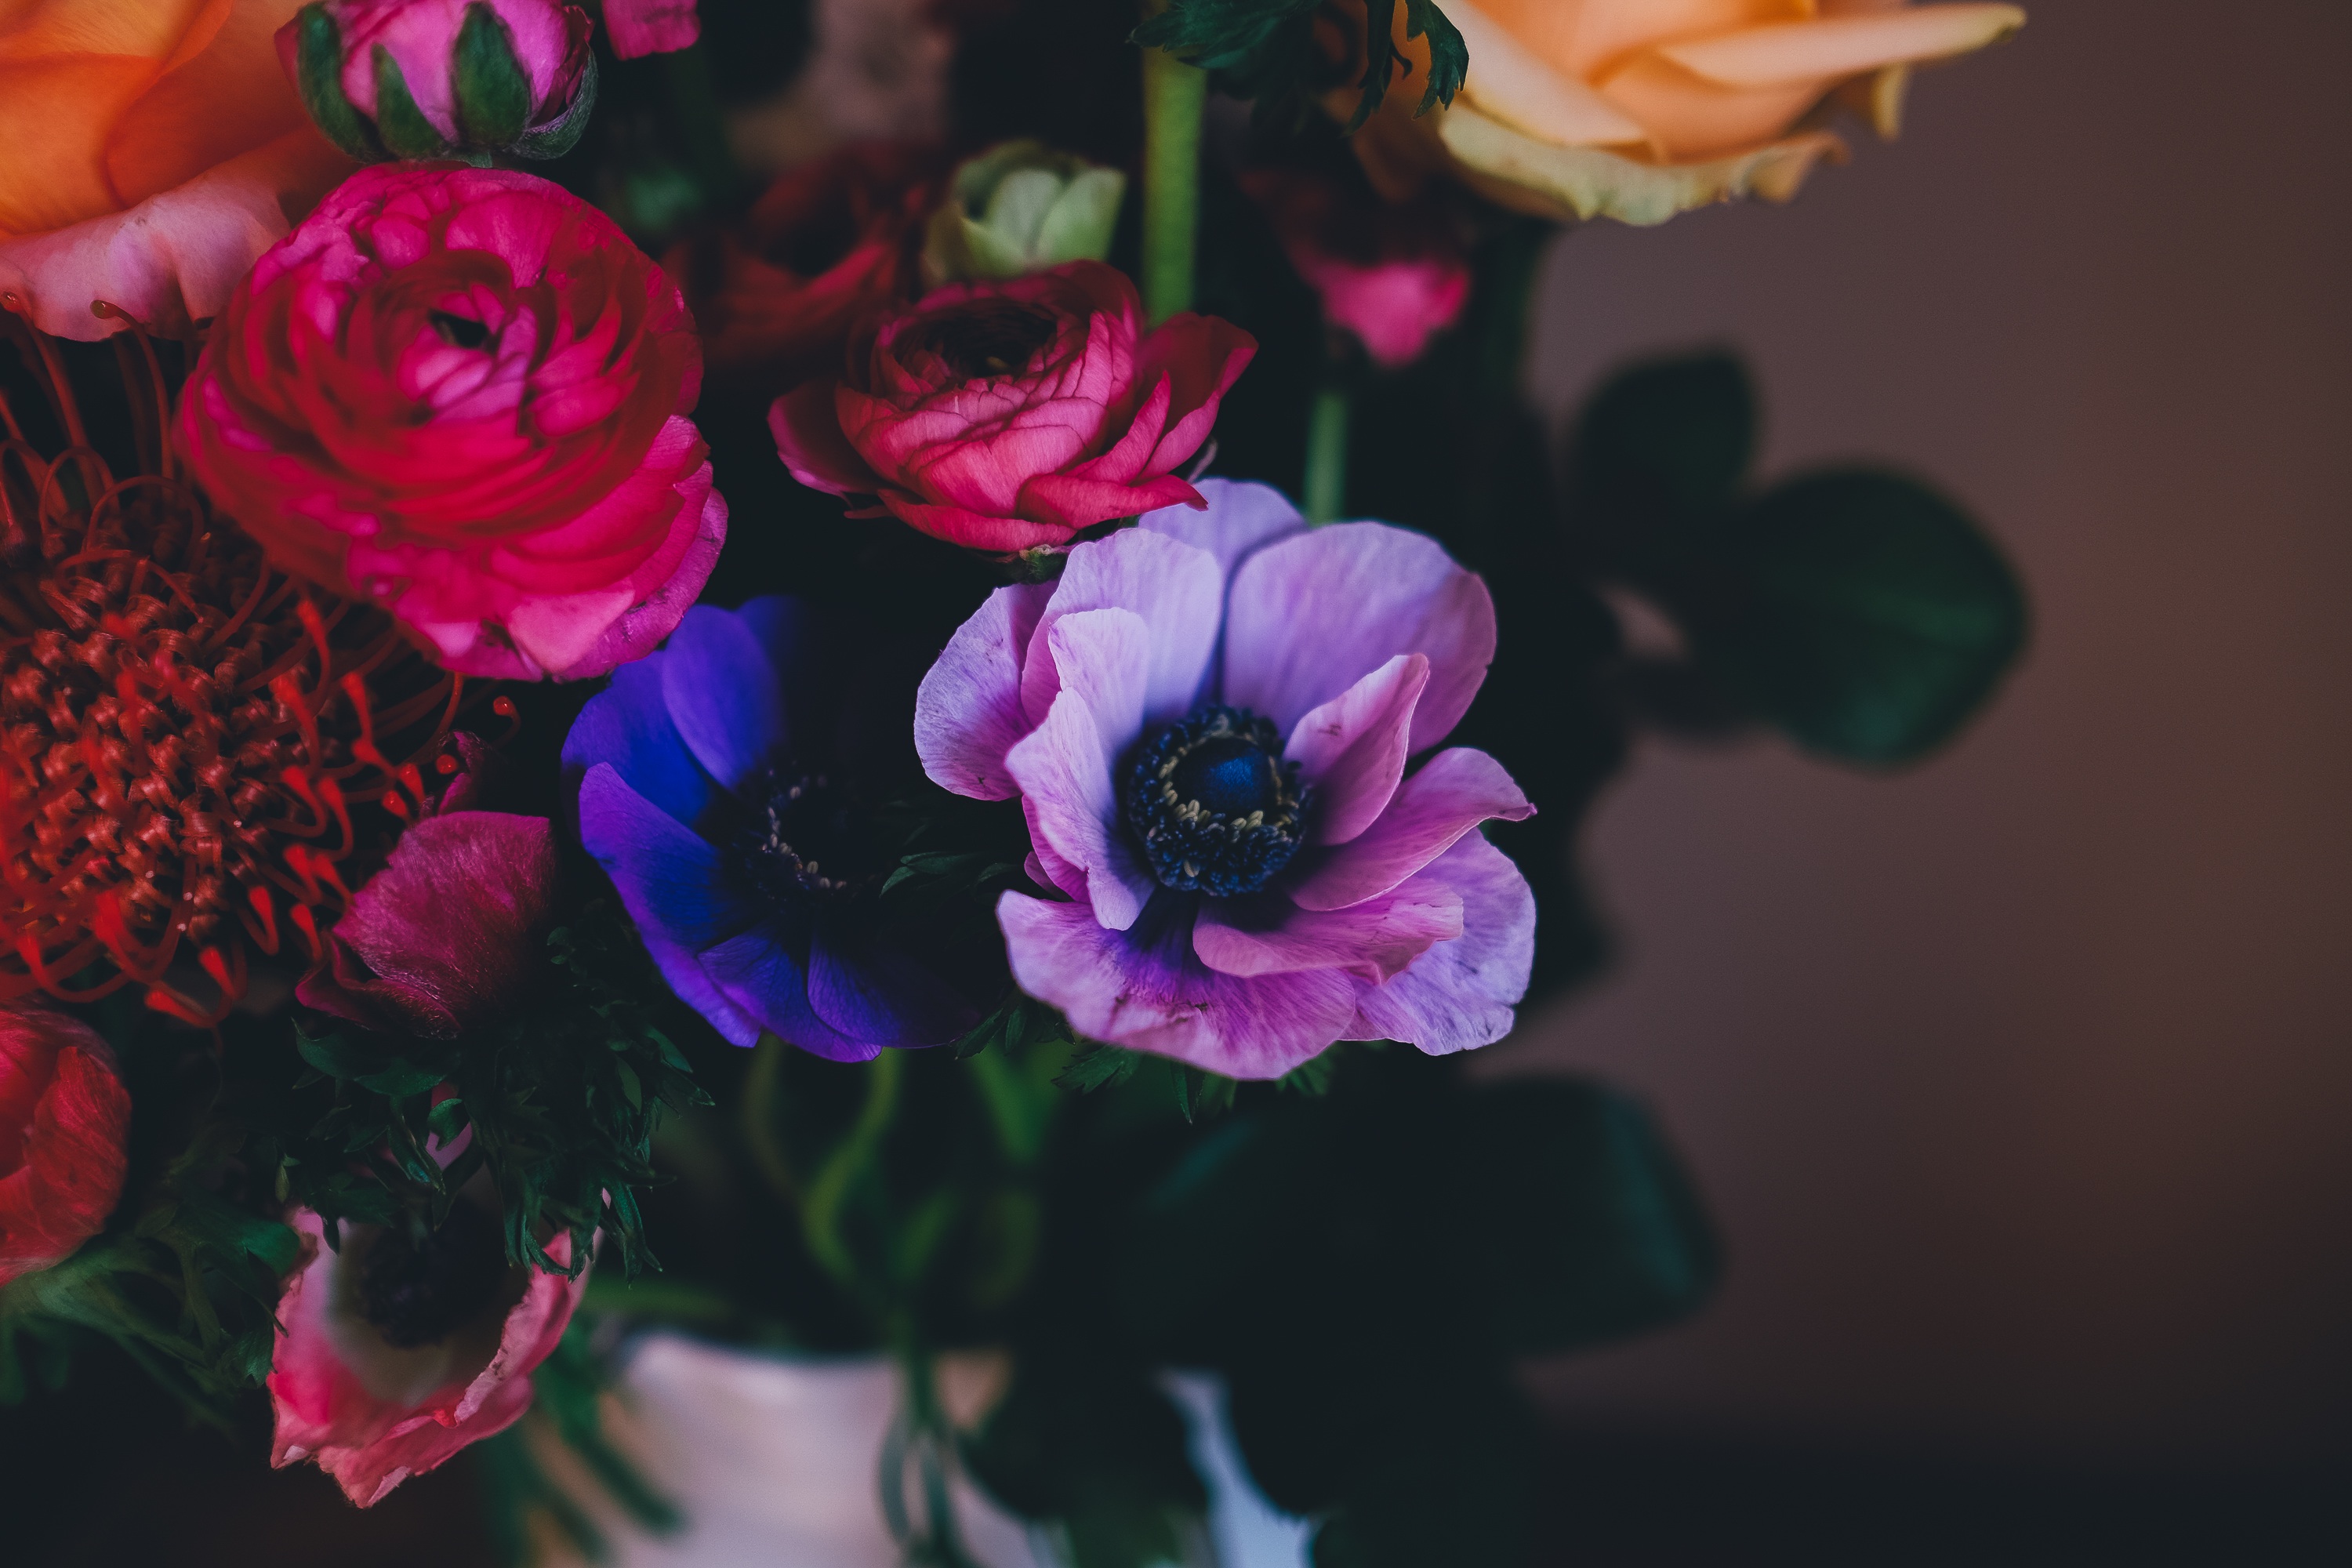
blossom, plant, flower, purple, petal, red, color, pink, flora, floristry, macro photography, flowering plant, flower bouquet, land plant